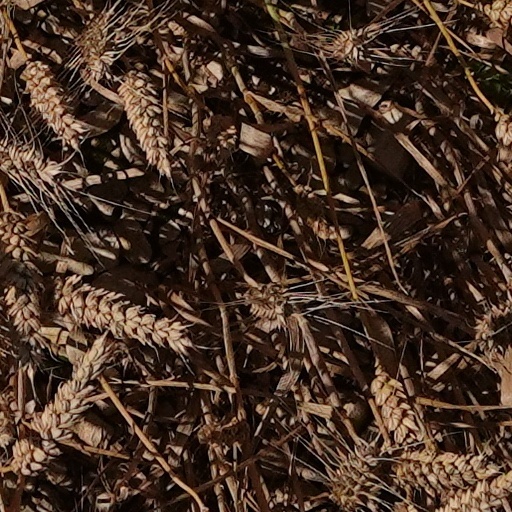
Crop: wheat